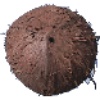
Label: Cocos 1